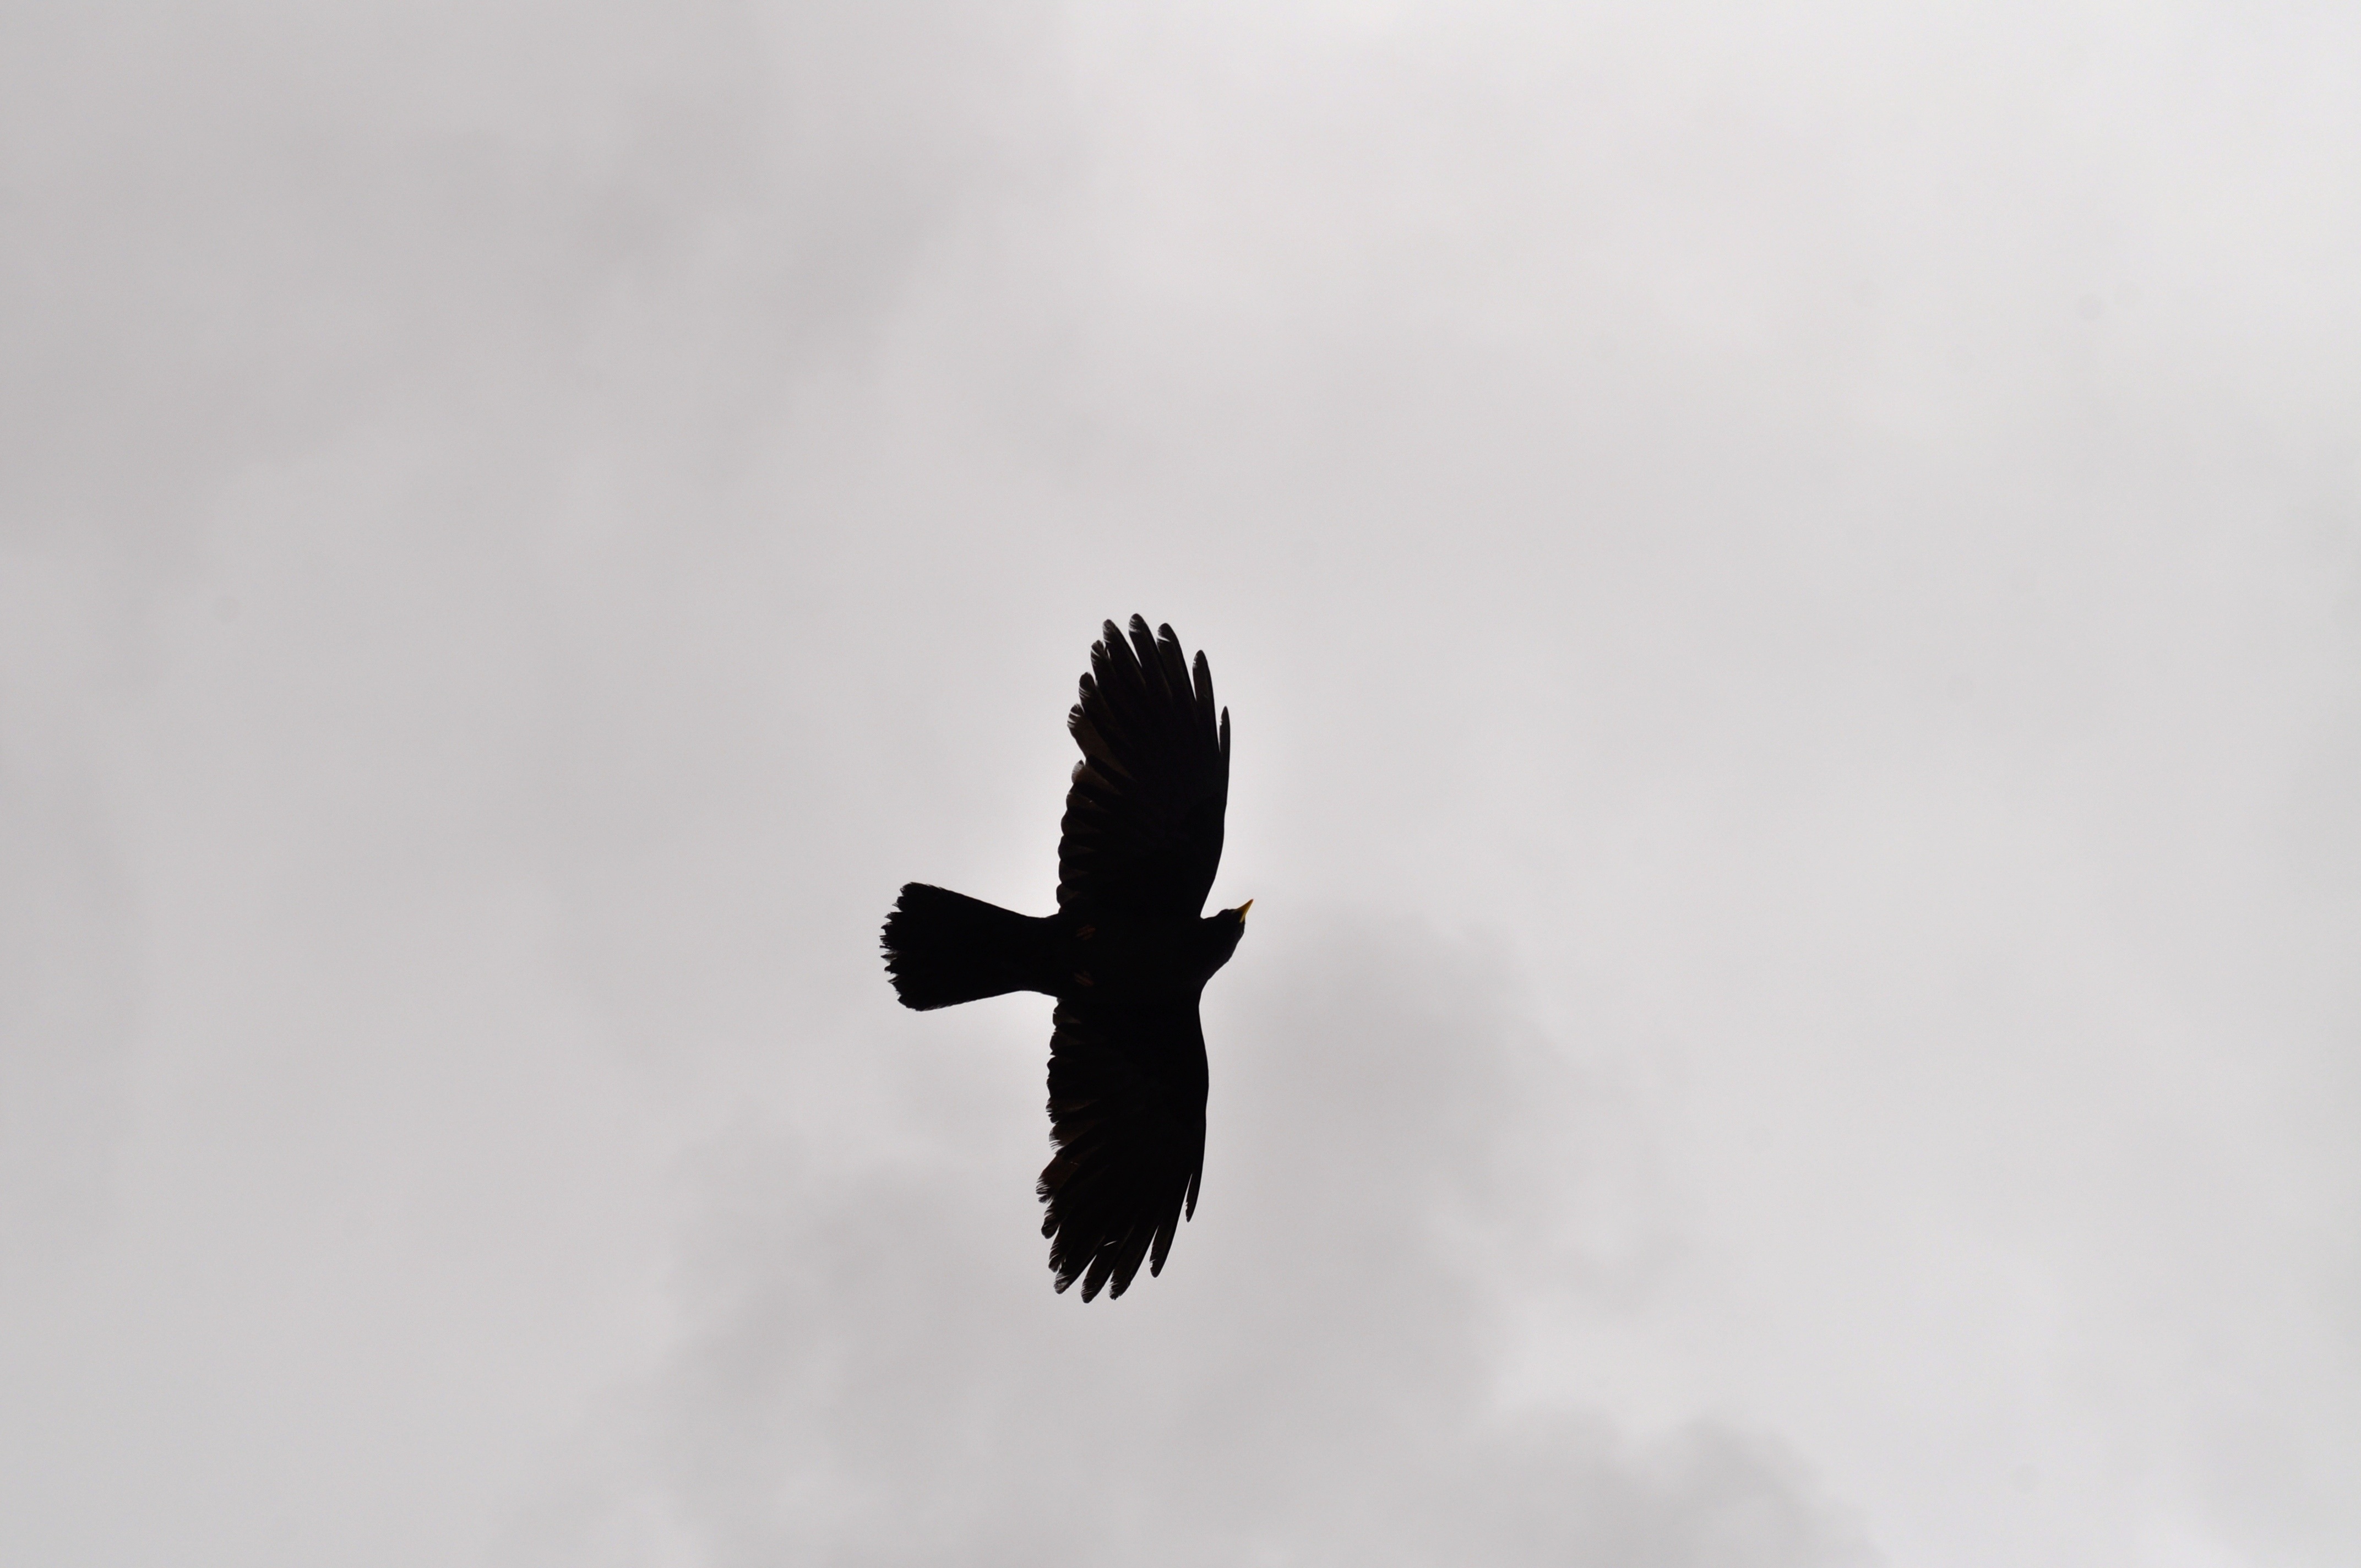
nature, silhouette, bird, wing, light, cloud, sky, white, animal, flying, fly, wildlife, beak, symbol, flight, eagle, freedom, black, bird of prey, bright, atmosphere of earth, perching bird